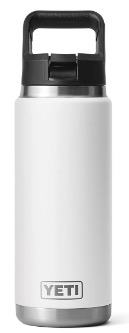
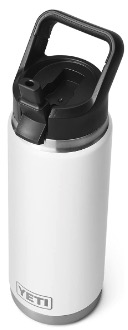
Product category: misc
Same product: yes